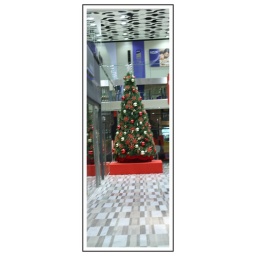
THe christmas tree in teh wilke edge lobby...love the patterns on the floor and roof